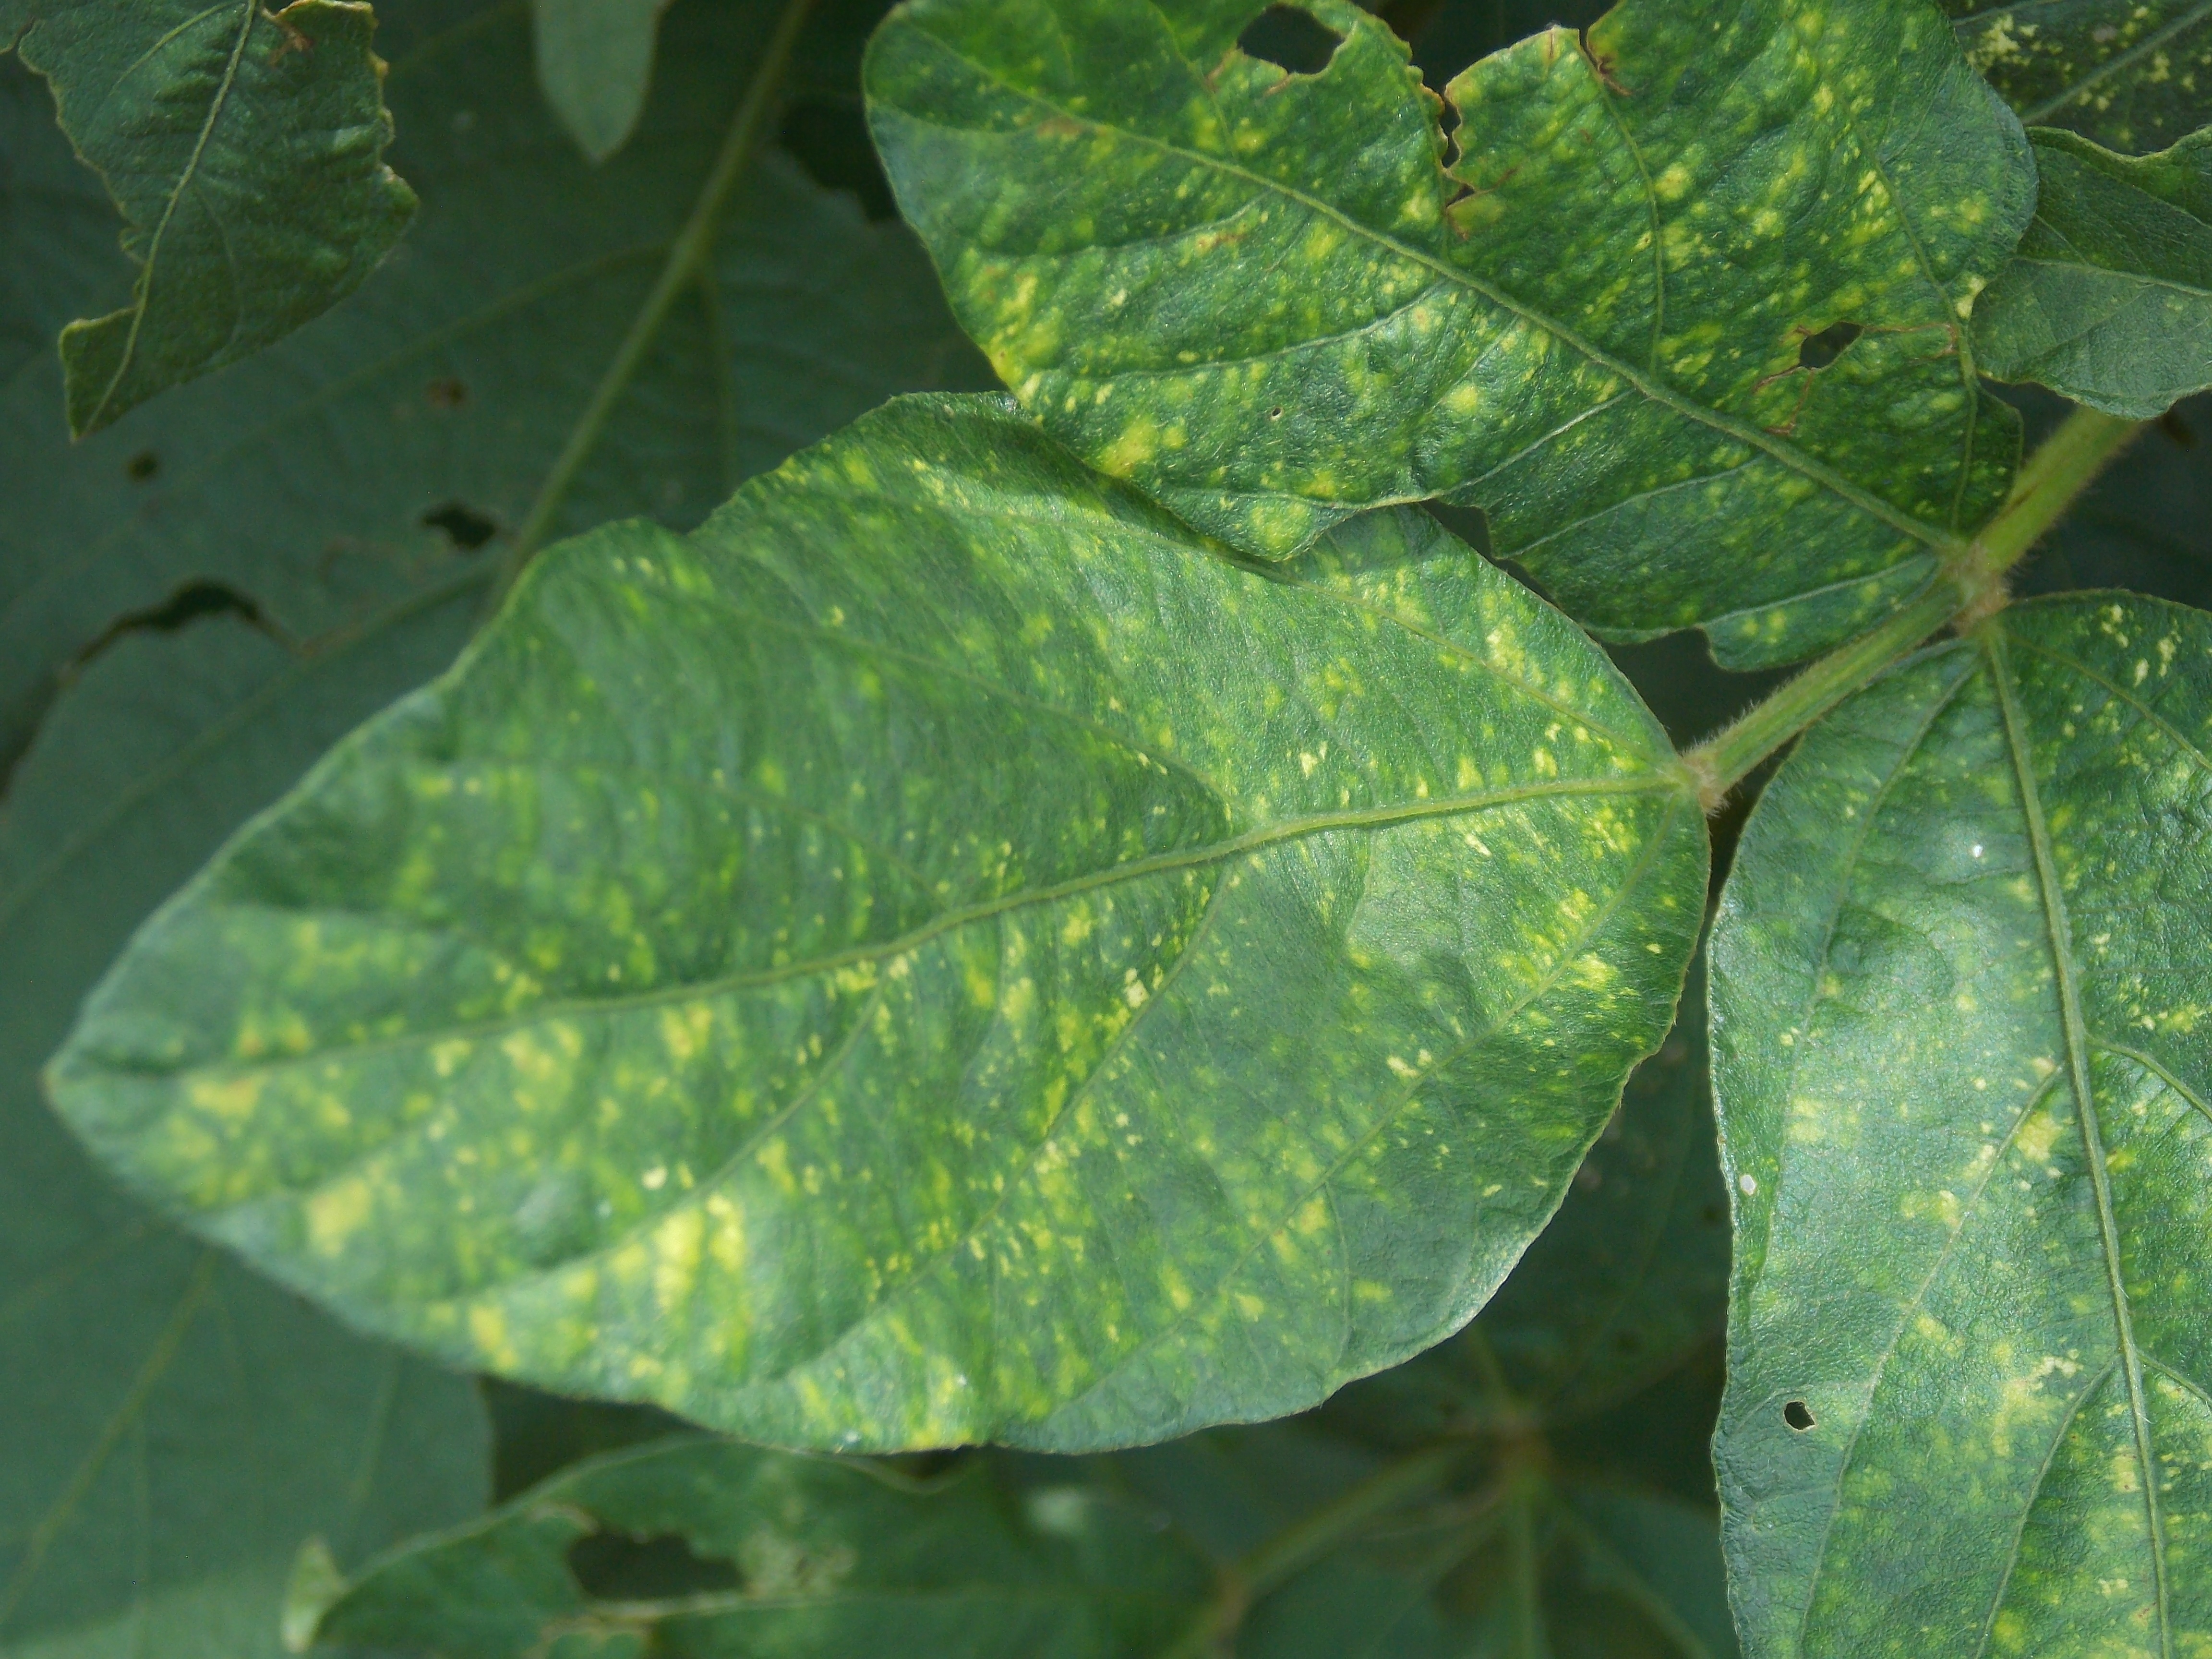
Label: Disease